Sidney Toler

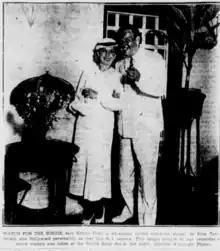
Sidney Toler and Viva Tattersall in Jamaica 1943

On August 29, 1906, Toler married actress Vivian Marston (born Josephine Gasper) of Boston, Massachusetts. She died in Hollywood on October 7, 1943, after an illness of seven months. Four weeks later, he married sculptor Vera Tattersall Orkow, a British-born actress credited as Viva Tattersall when Toler and she performed together and co-wrote the plays "Dress Parade" (1929) and "Ritzy" (1930). Their marriage lasted until Toler's death.